Israel–United Kingdom relations

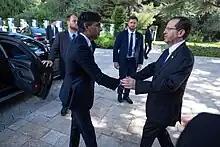
Rishi Sunak with Israeli President Isaac Herzog in Jerusalem, 19 October 2023

There were also two diplomatic incidents during the 1980s that involved operations by the Mossad (Israeli secret service). In 1986, a bag containing eight forged British passports was discovered in a telephone booth in West Germany. The passports had been the work of Mossad, and were intended for the Israeli Embassy in London for use in covert operations. The British government, furious, demanded that Israel give a promise not forge its passports again, which was obtained. In June 1988, two Israeli diplomats, Arie Regev and Jacob Barad, from the Mossad station in London were expelled and the station closed after a Palestinian post graduate student living in Hull, Ismail Sowan, was convicted to eleven years in prison for possession of a large arms cache, and it was revealed that he had been a Mossad double agent for ten years.